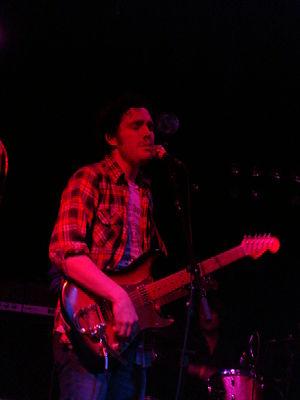
Robert Francis est un guitariste et chanteur américain, né le 25 septembre 1987 à Los Angeles, en Californie.